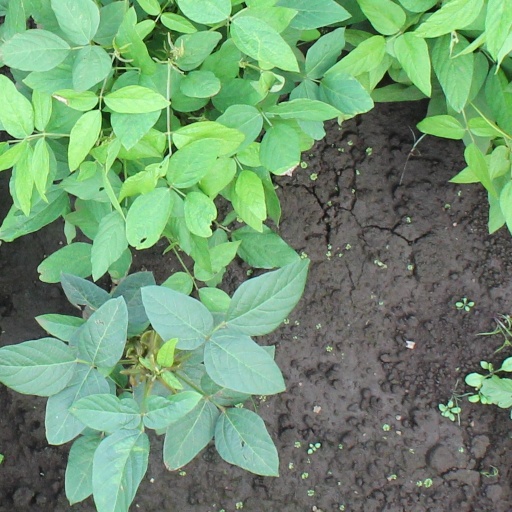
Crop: soybean